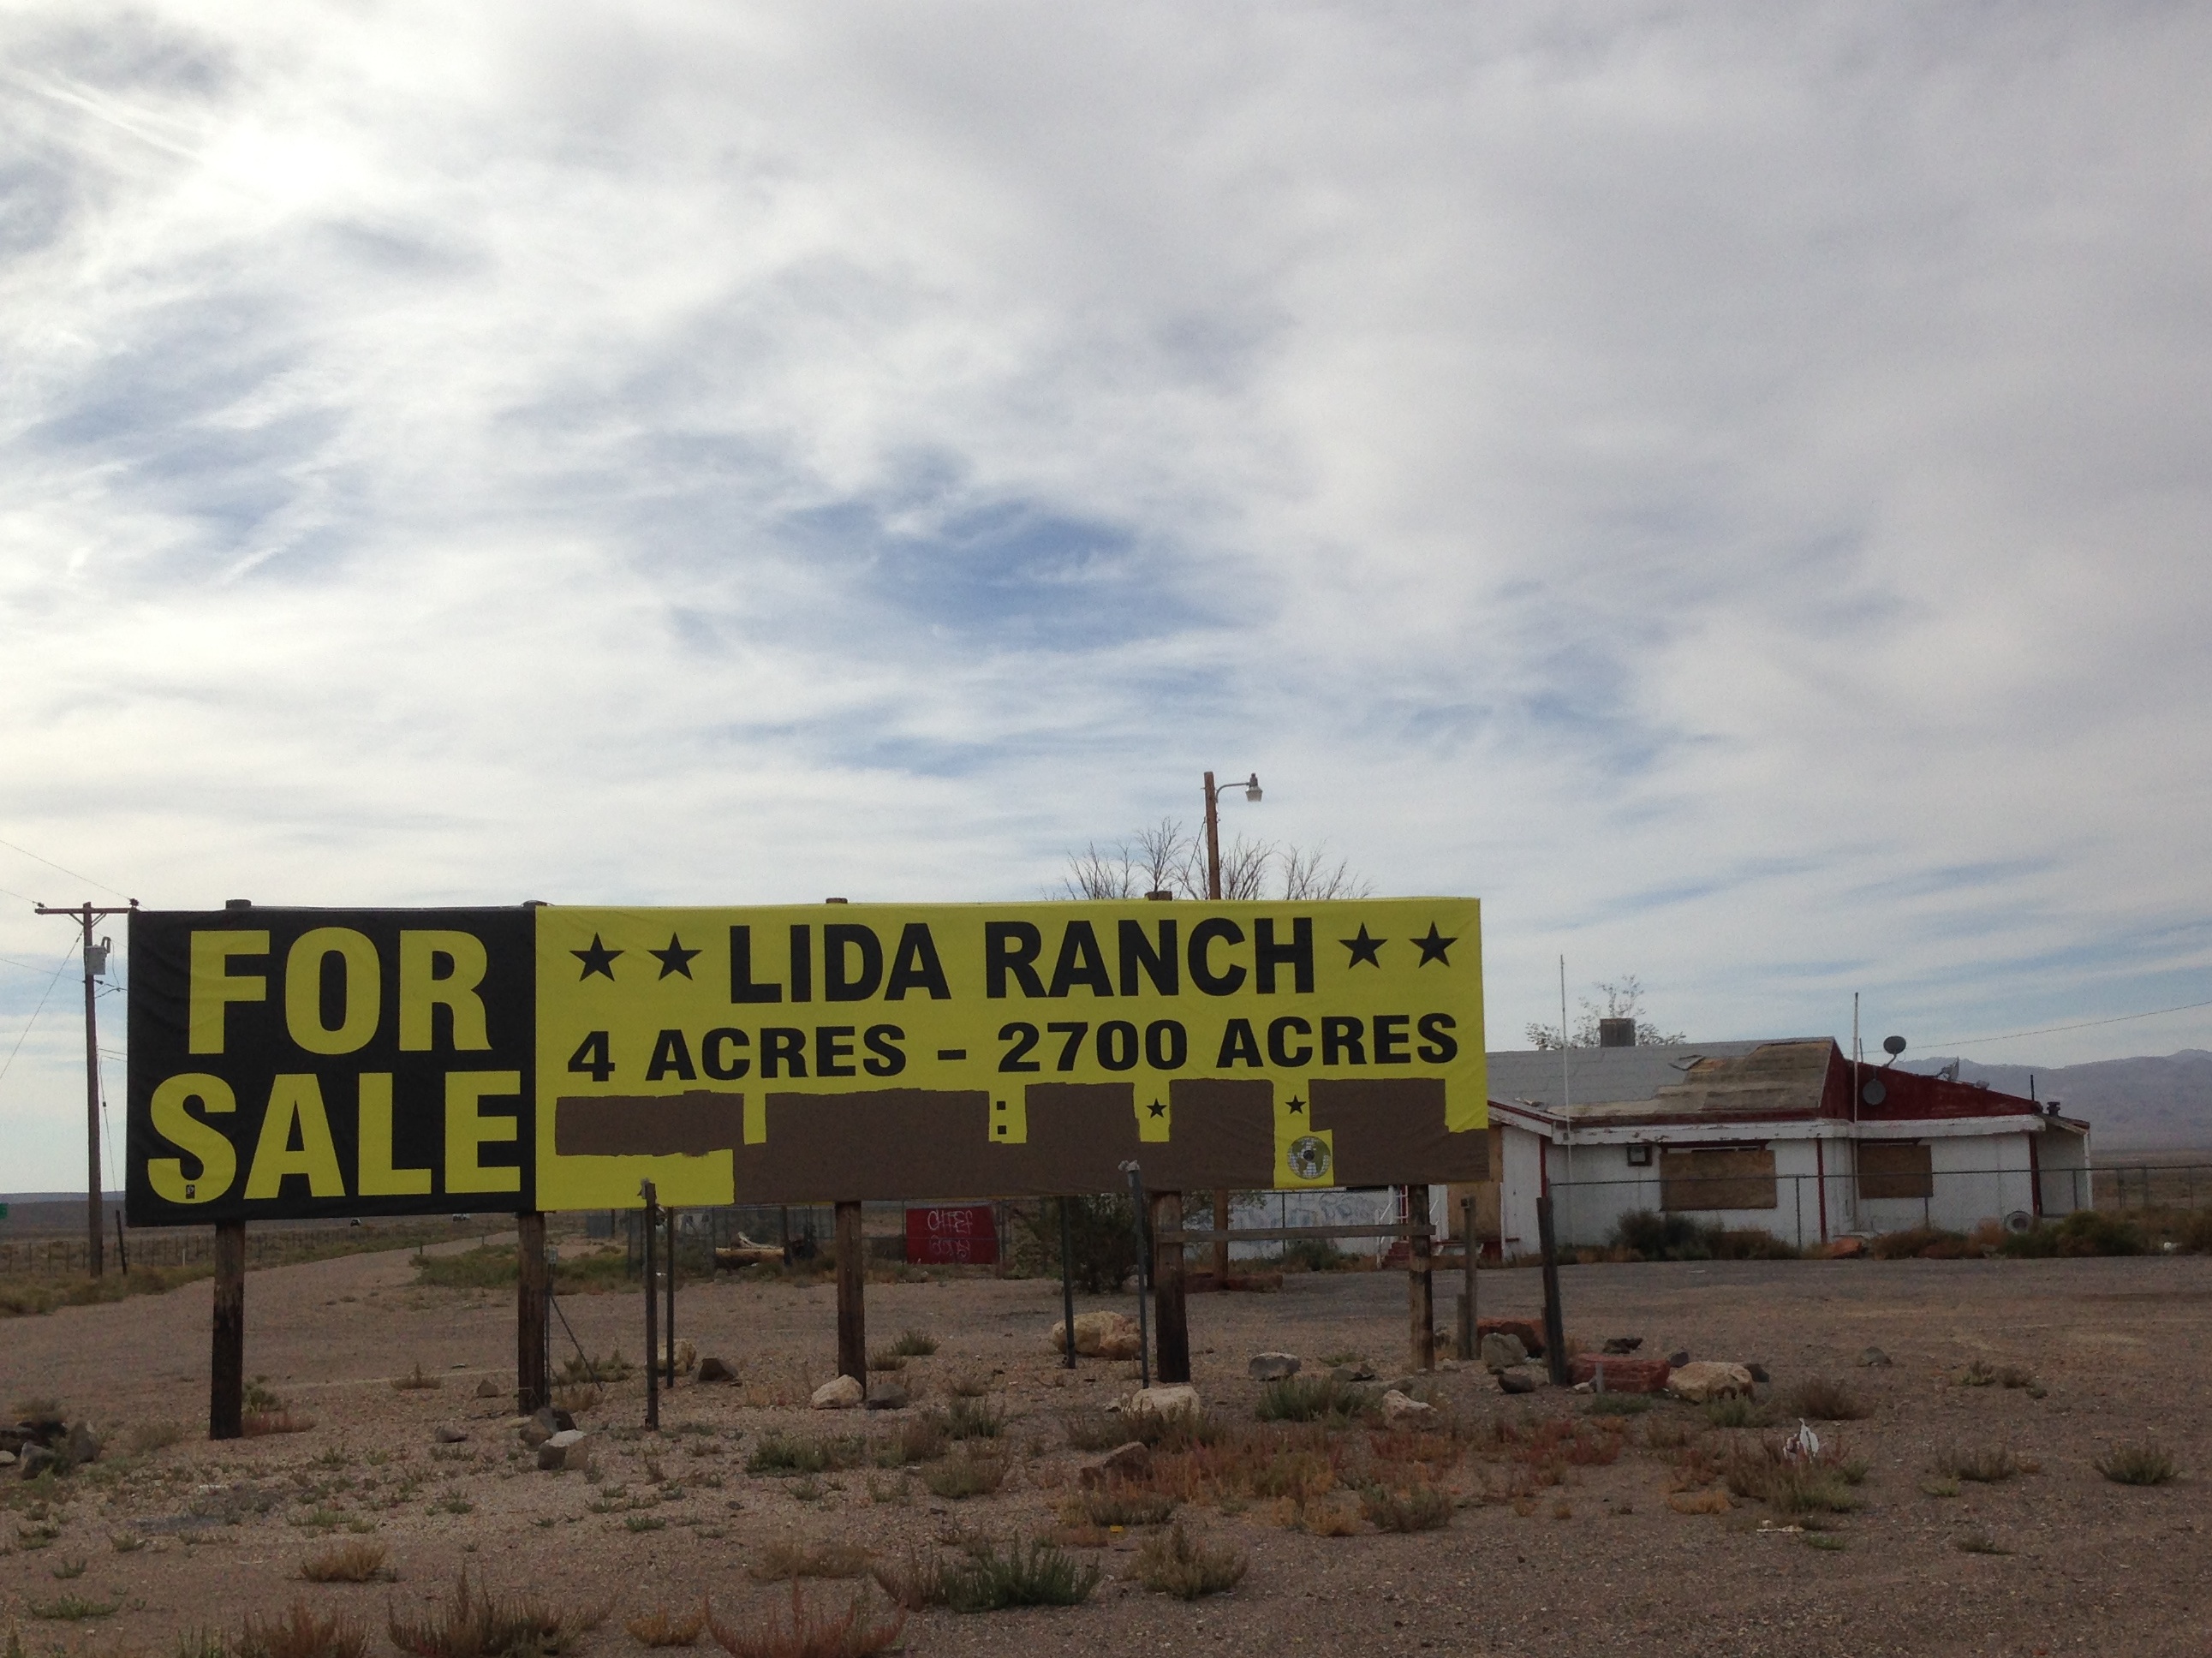
road, highway, sign, road trip